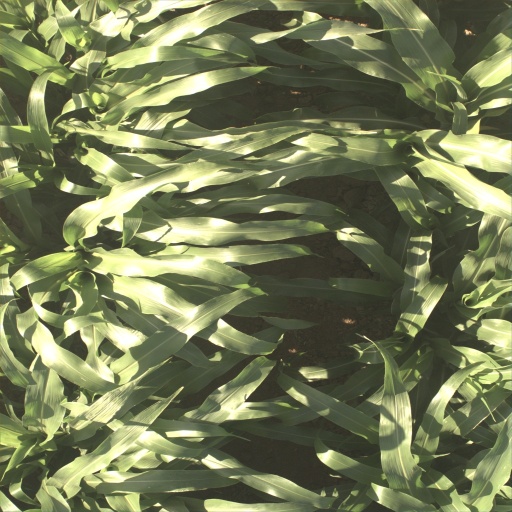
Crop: sorghum